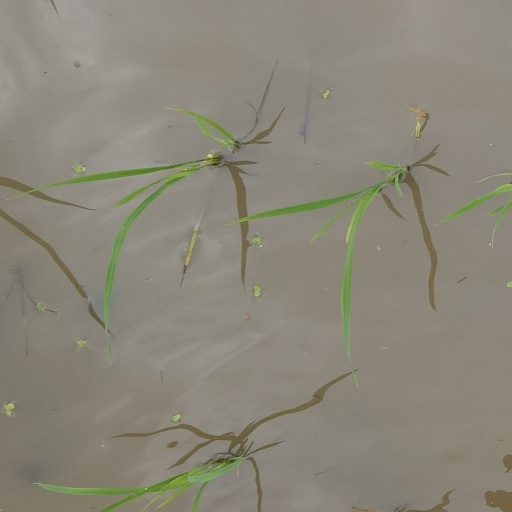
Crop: rice